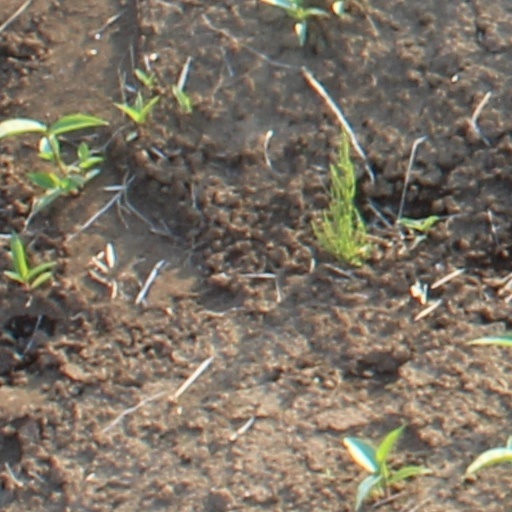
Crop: wheat